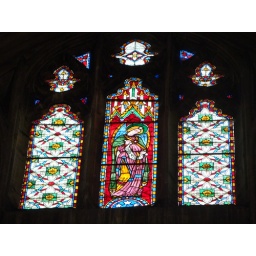
A stained glass window in Canterbury Cathedral, Kent